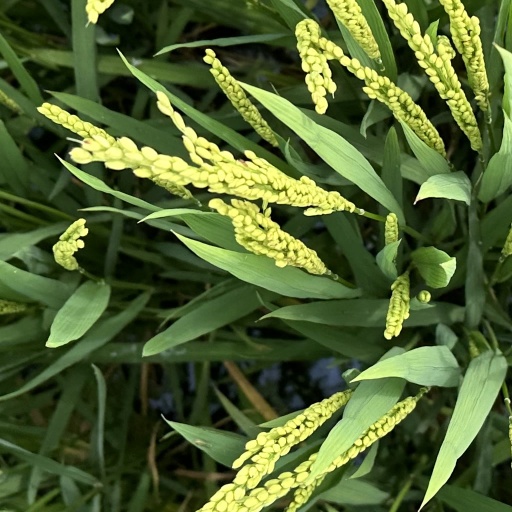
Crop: rice